Achankovil Sastha Temple

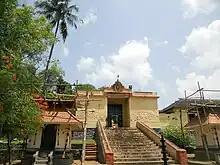
The Temple in 2011

The Achankovil Sastha Temple is a Hindu temple located near the banks of the Achankovil River in the Kollam district in the Indian state of Kerala. It is one of the five important temples dedicated to Shasta in Kerala, the others being Kulathupuzha, Aryankavu, Sabarimala and Kanthamala. The idol in the temple is believed to have been consecrated by Parashurama. The temple is known for curing poisonous snakebites. The Travancore Devaswom Board administers the temple.